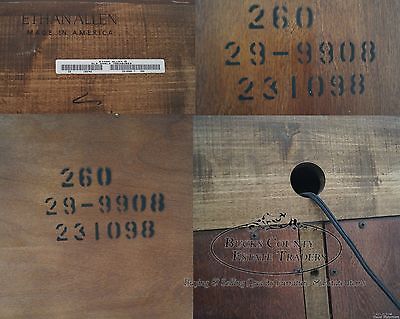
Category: cabinet